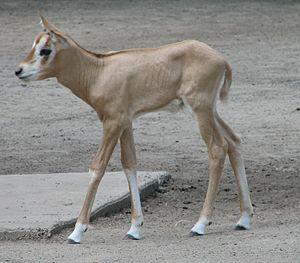
L'Oryx algazelle, parfois appelé Oryx de Libye, Oryx blanc, Oryx à cou roux ou Oryx à cornes en forme de cimeterre, vivait dans les steppes et les semi-déserts du centre du Niger, du Tchad, du sud de la Libye et du Sahara. Les dernières populations sauvages s'y sont éteintes dans les années 1970-1980. La survie de l'espèce repose aujourd'hui sur les populations captives : des projets de réintroduction sont en cours depuis le début des années 2000, dans les réserves du Maroc, du Sénégal et de Tunisie.